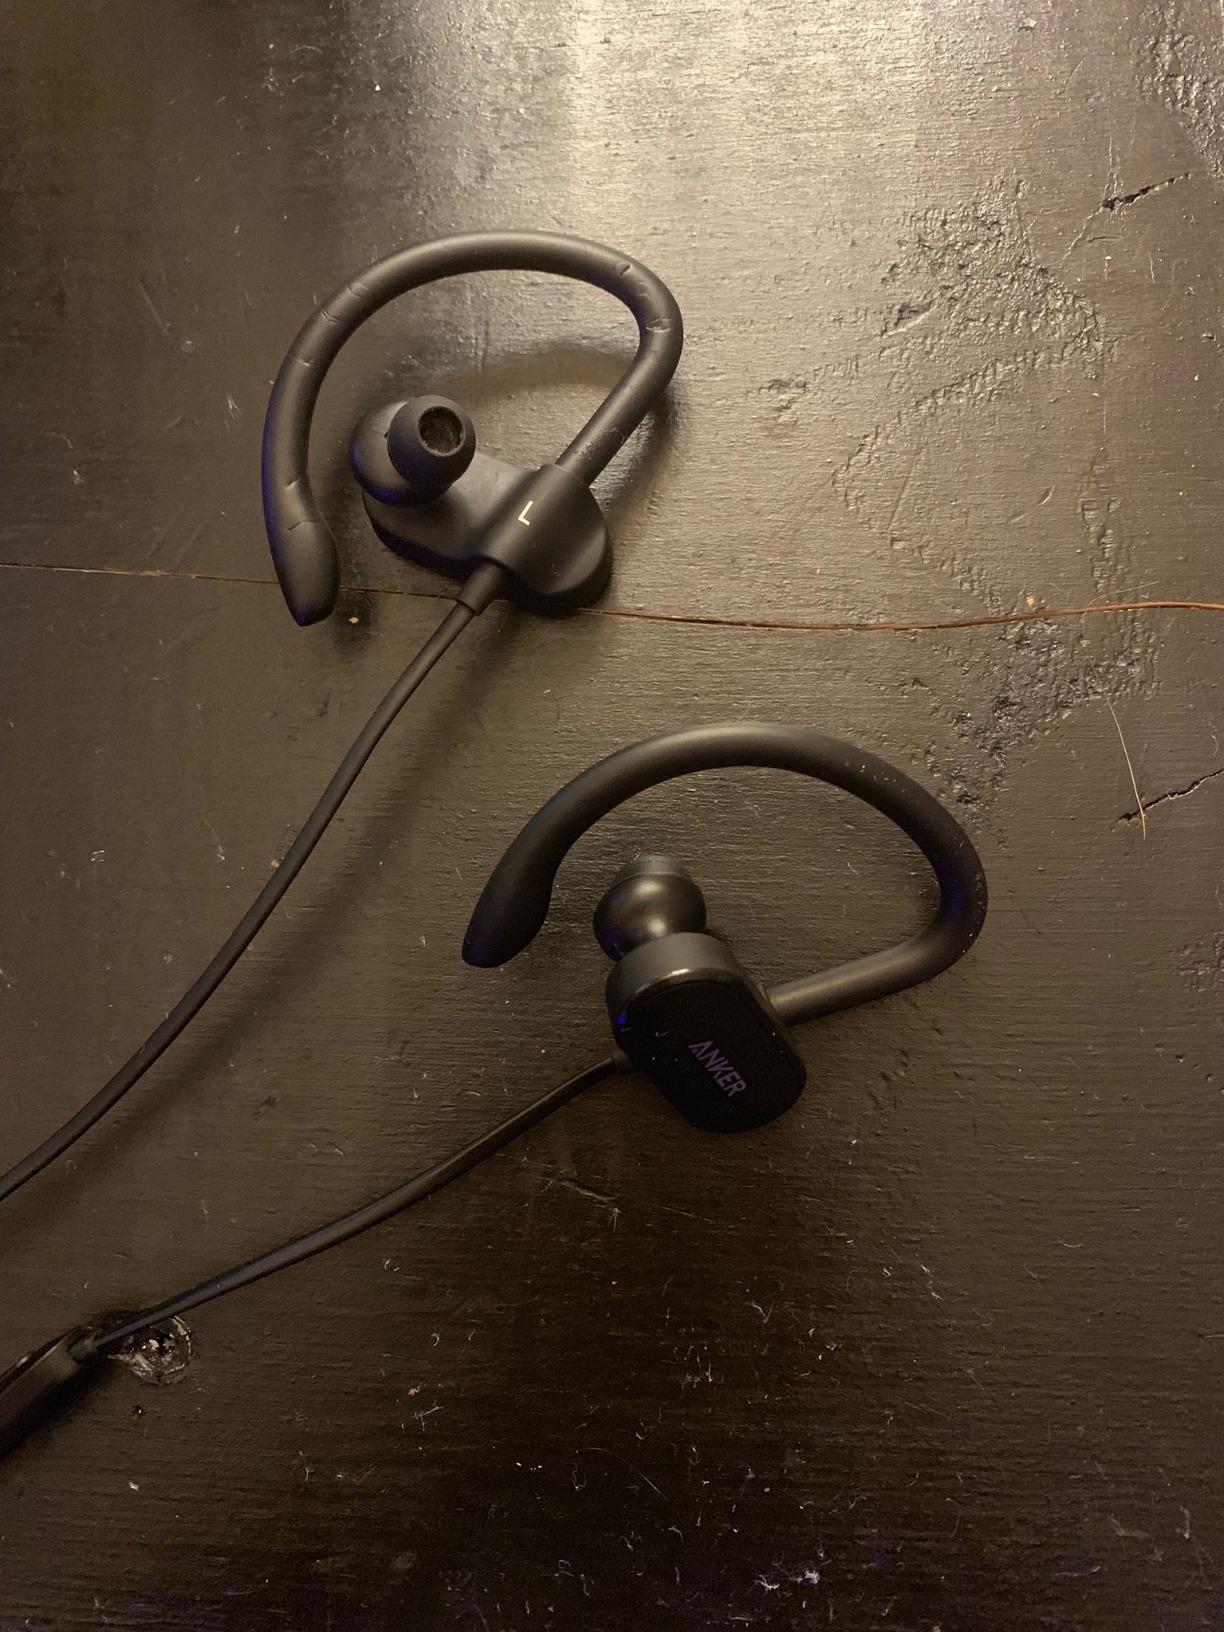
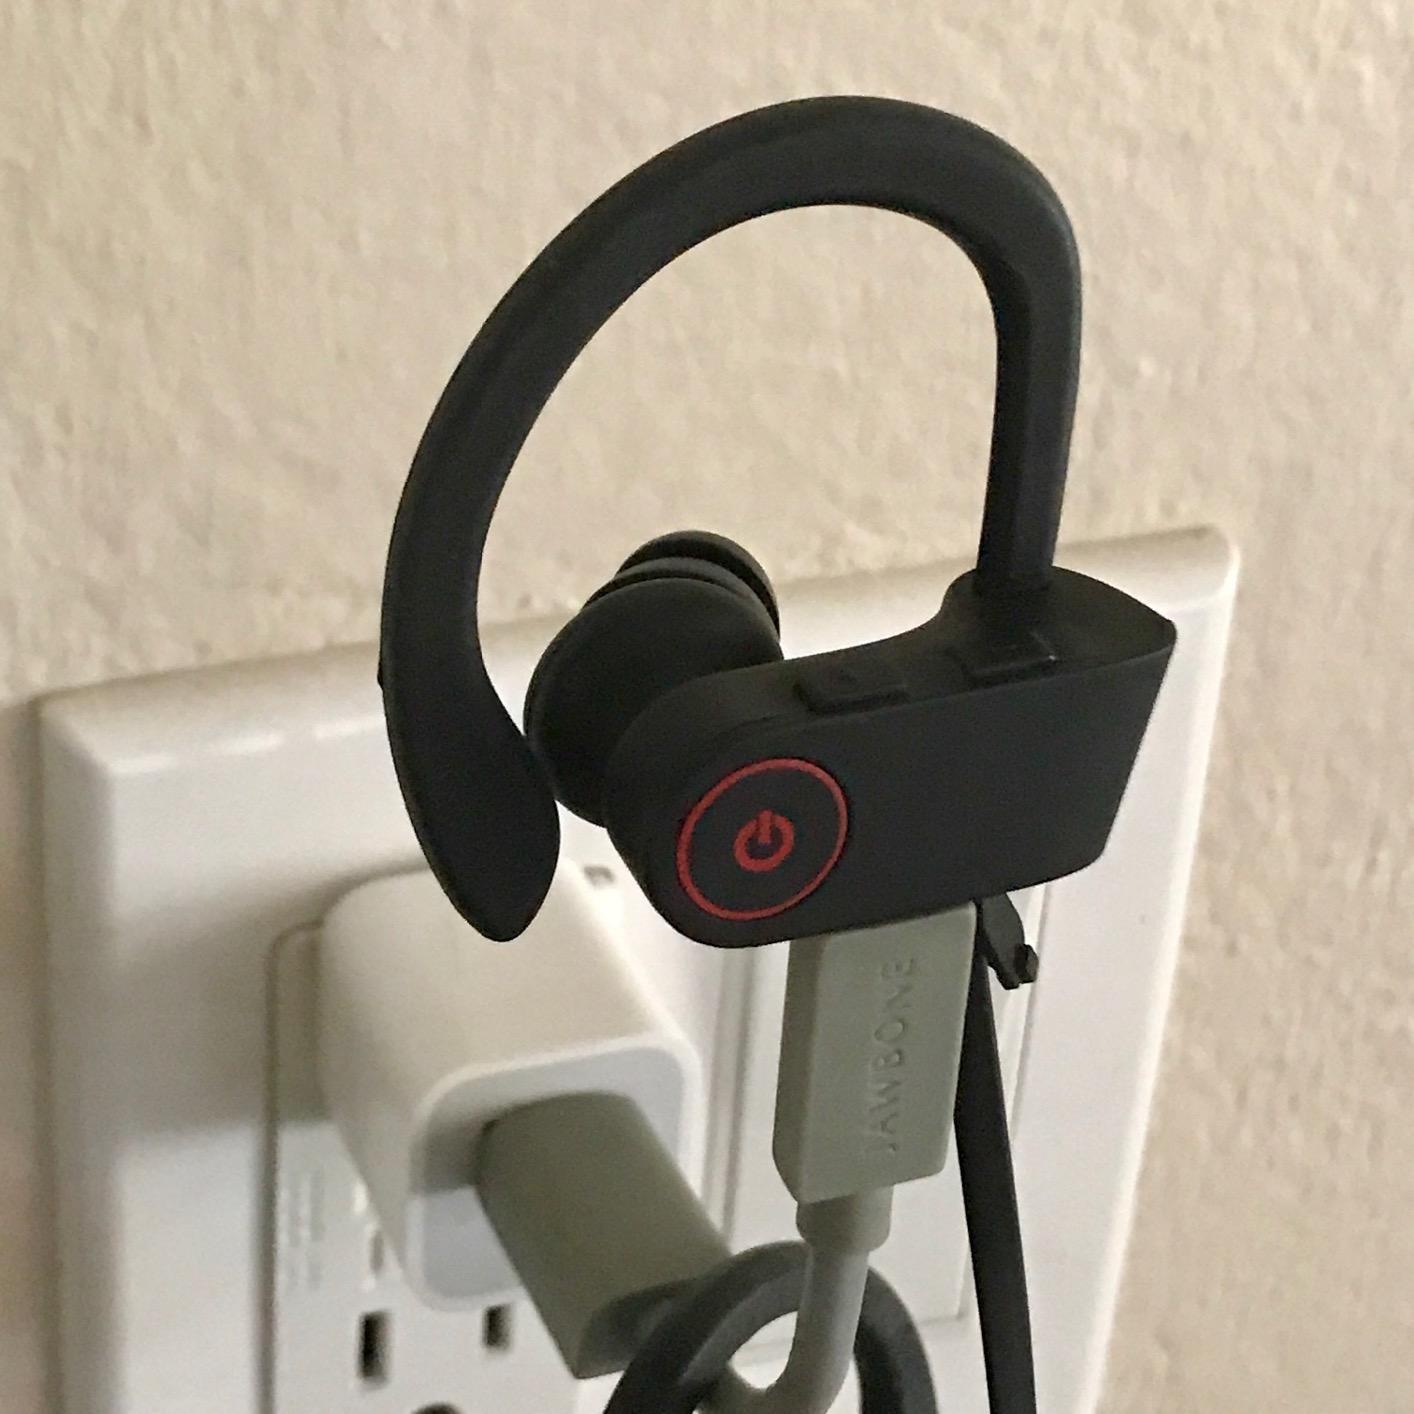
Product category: headphones
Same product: no